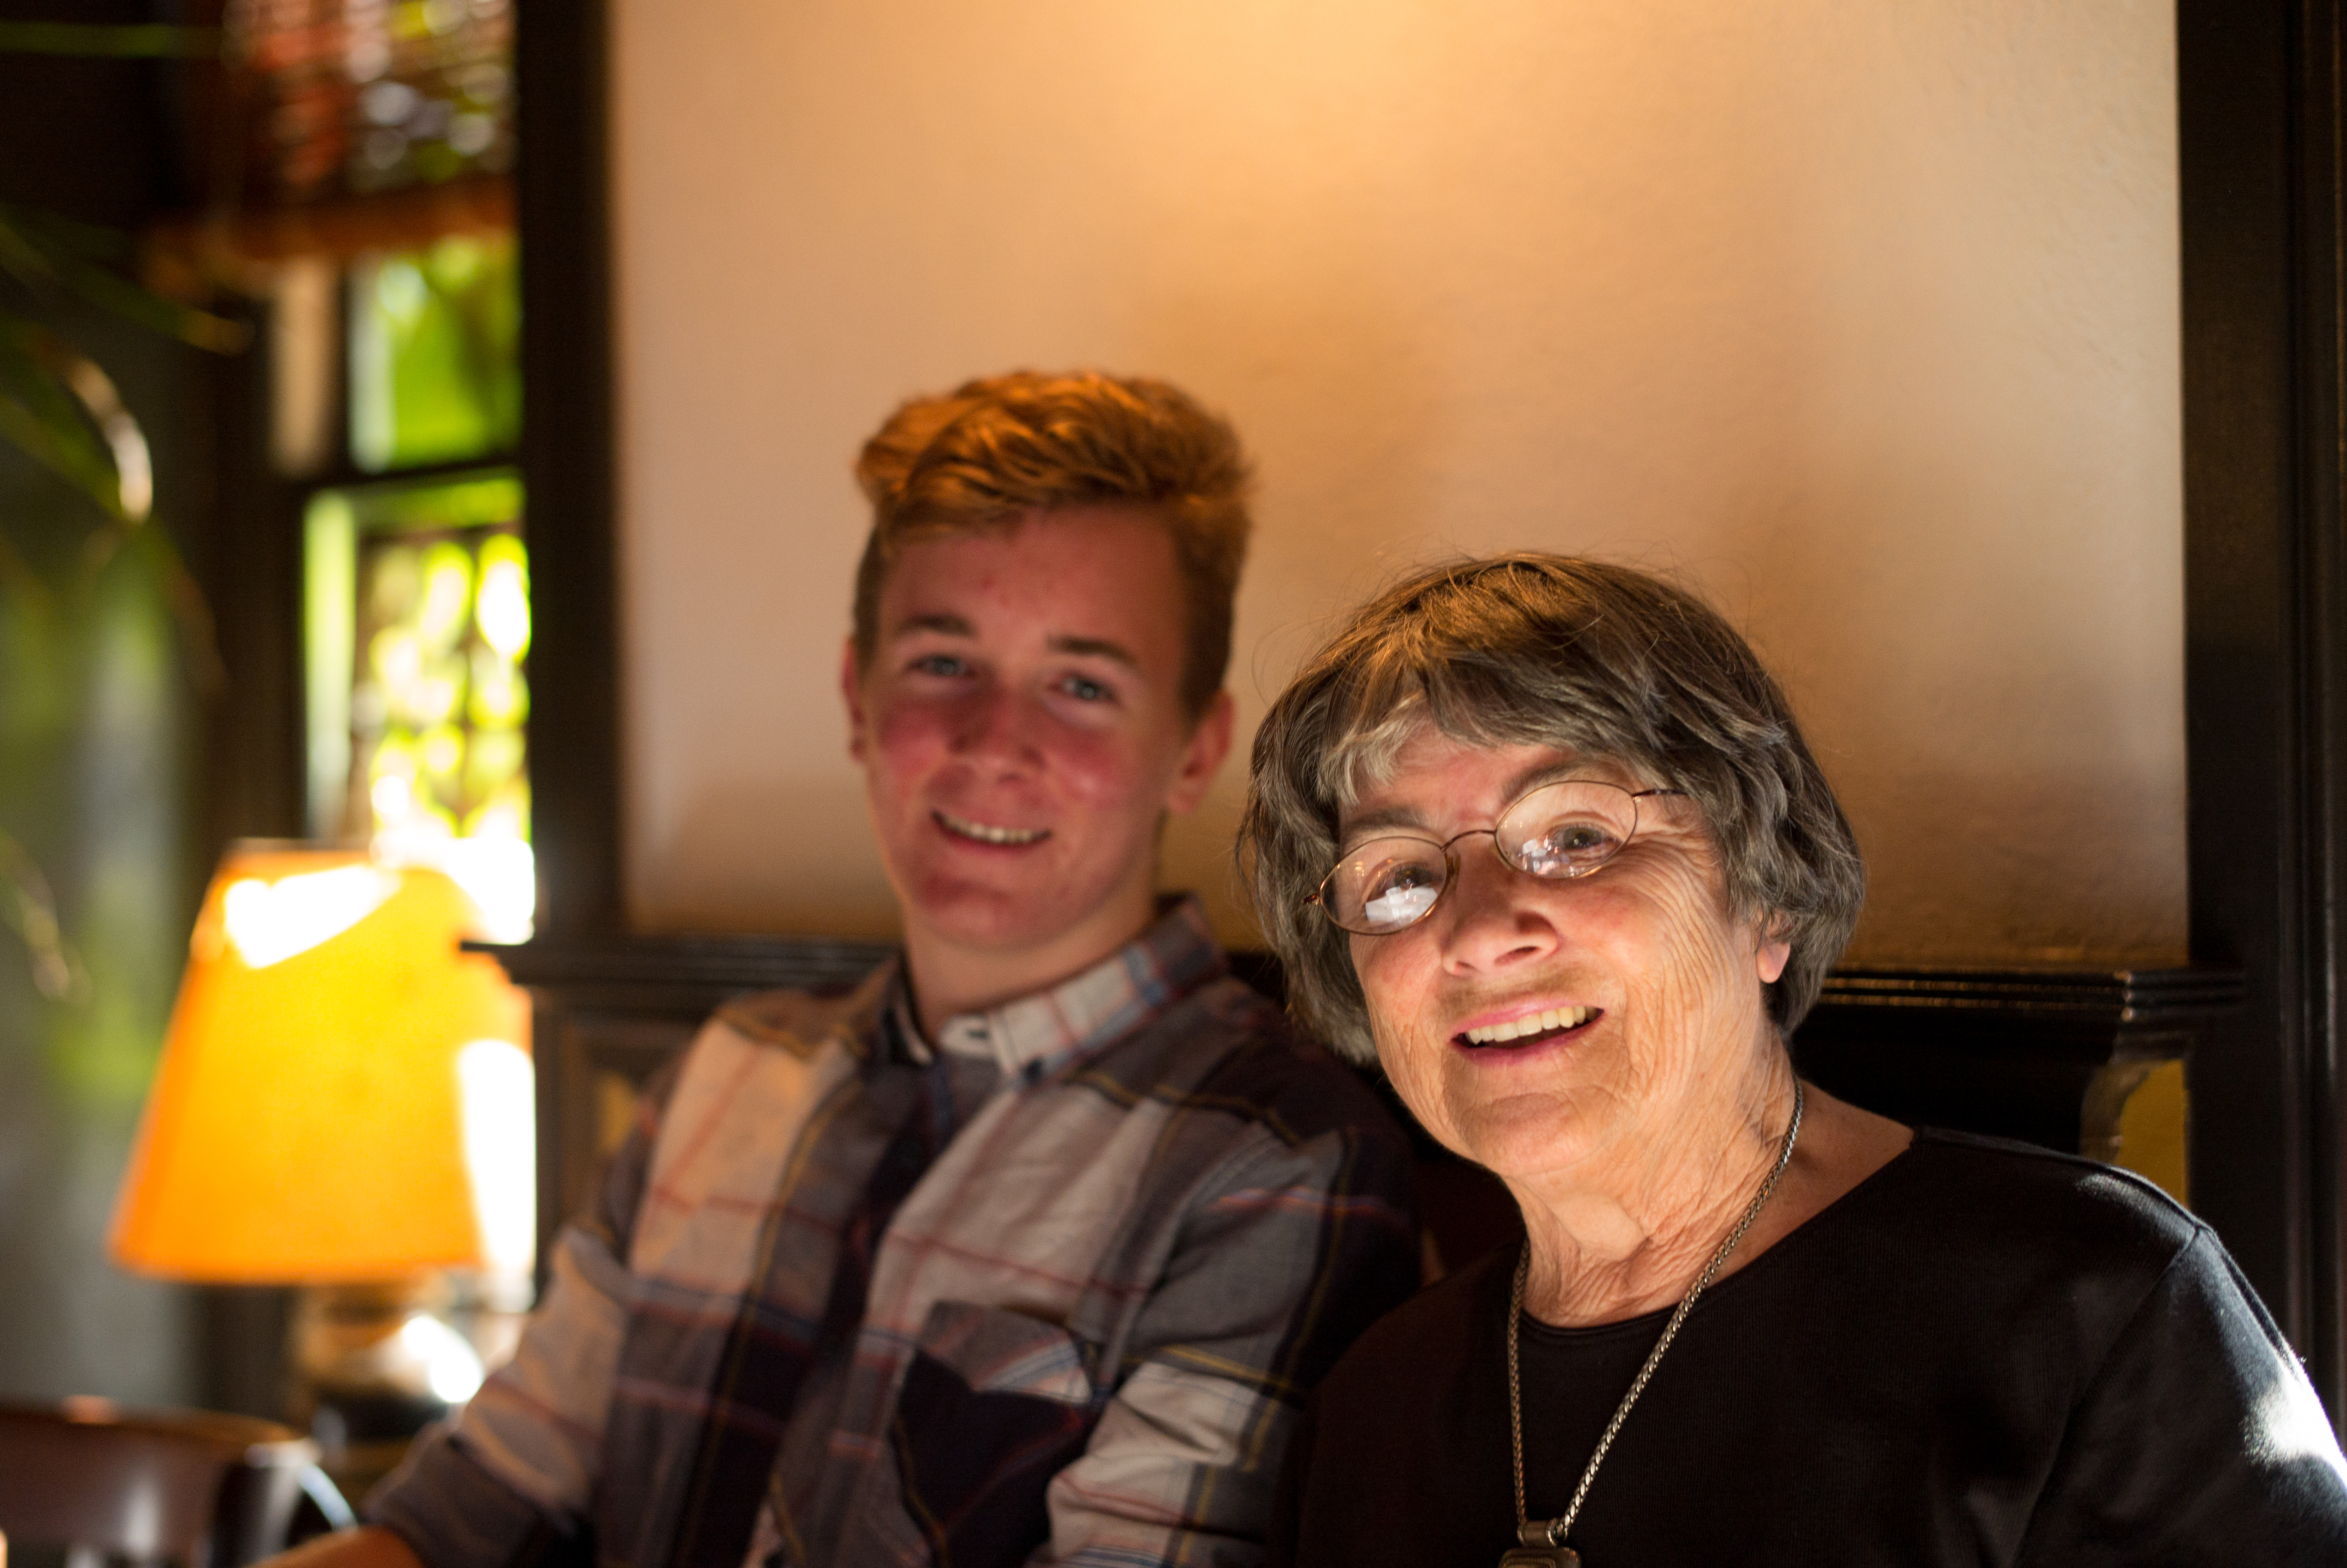
people, meal, sense